Tim Cook

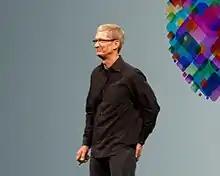
Cook giving the keynote at the 2012 World Wide Developers Conference

In January 2007, Cook was promoted to lead operations and was chief executive in 2009, while Jobs, in failing health, was away on a leave of absence. In January 2011, Apple's board of directors approved a third medical leave of absence requested by Jobs. During that time, Cook was responsible for most of Apple's day-to-day operations, while Jobs made most major decisions.